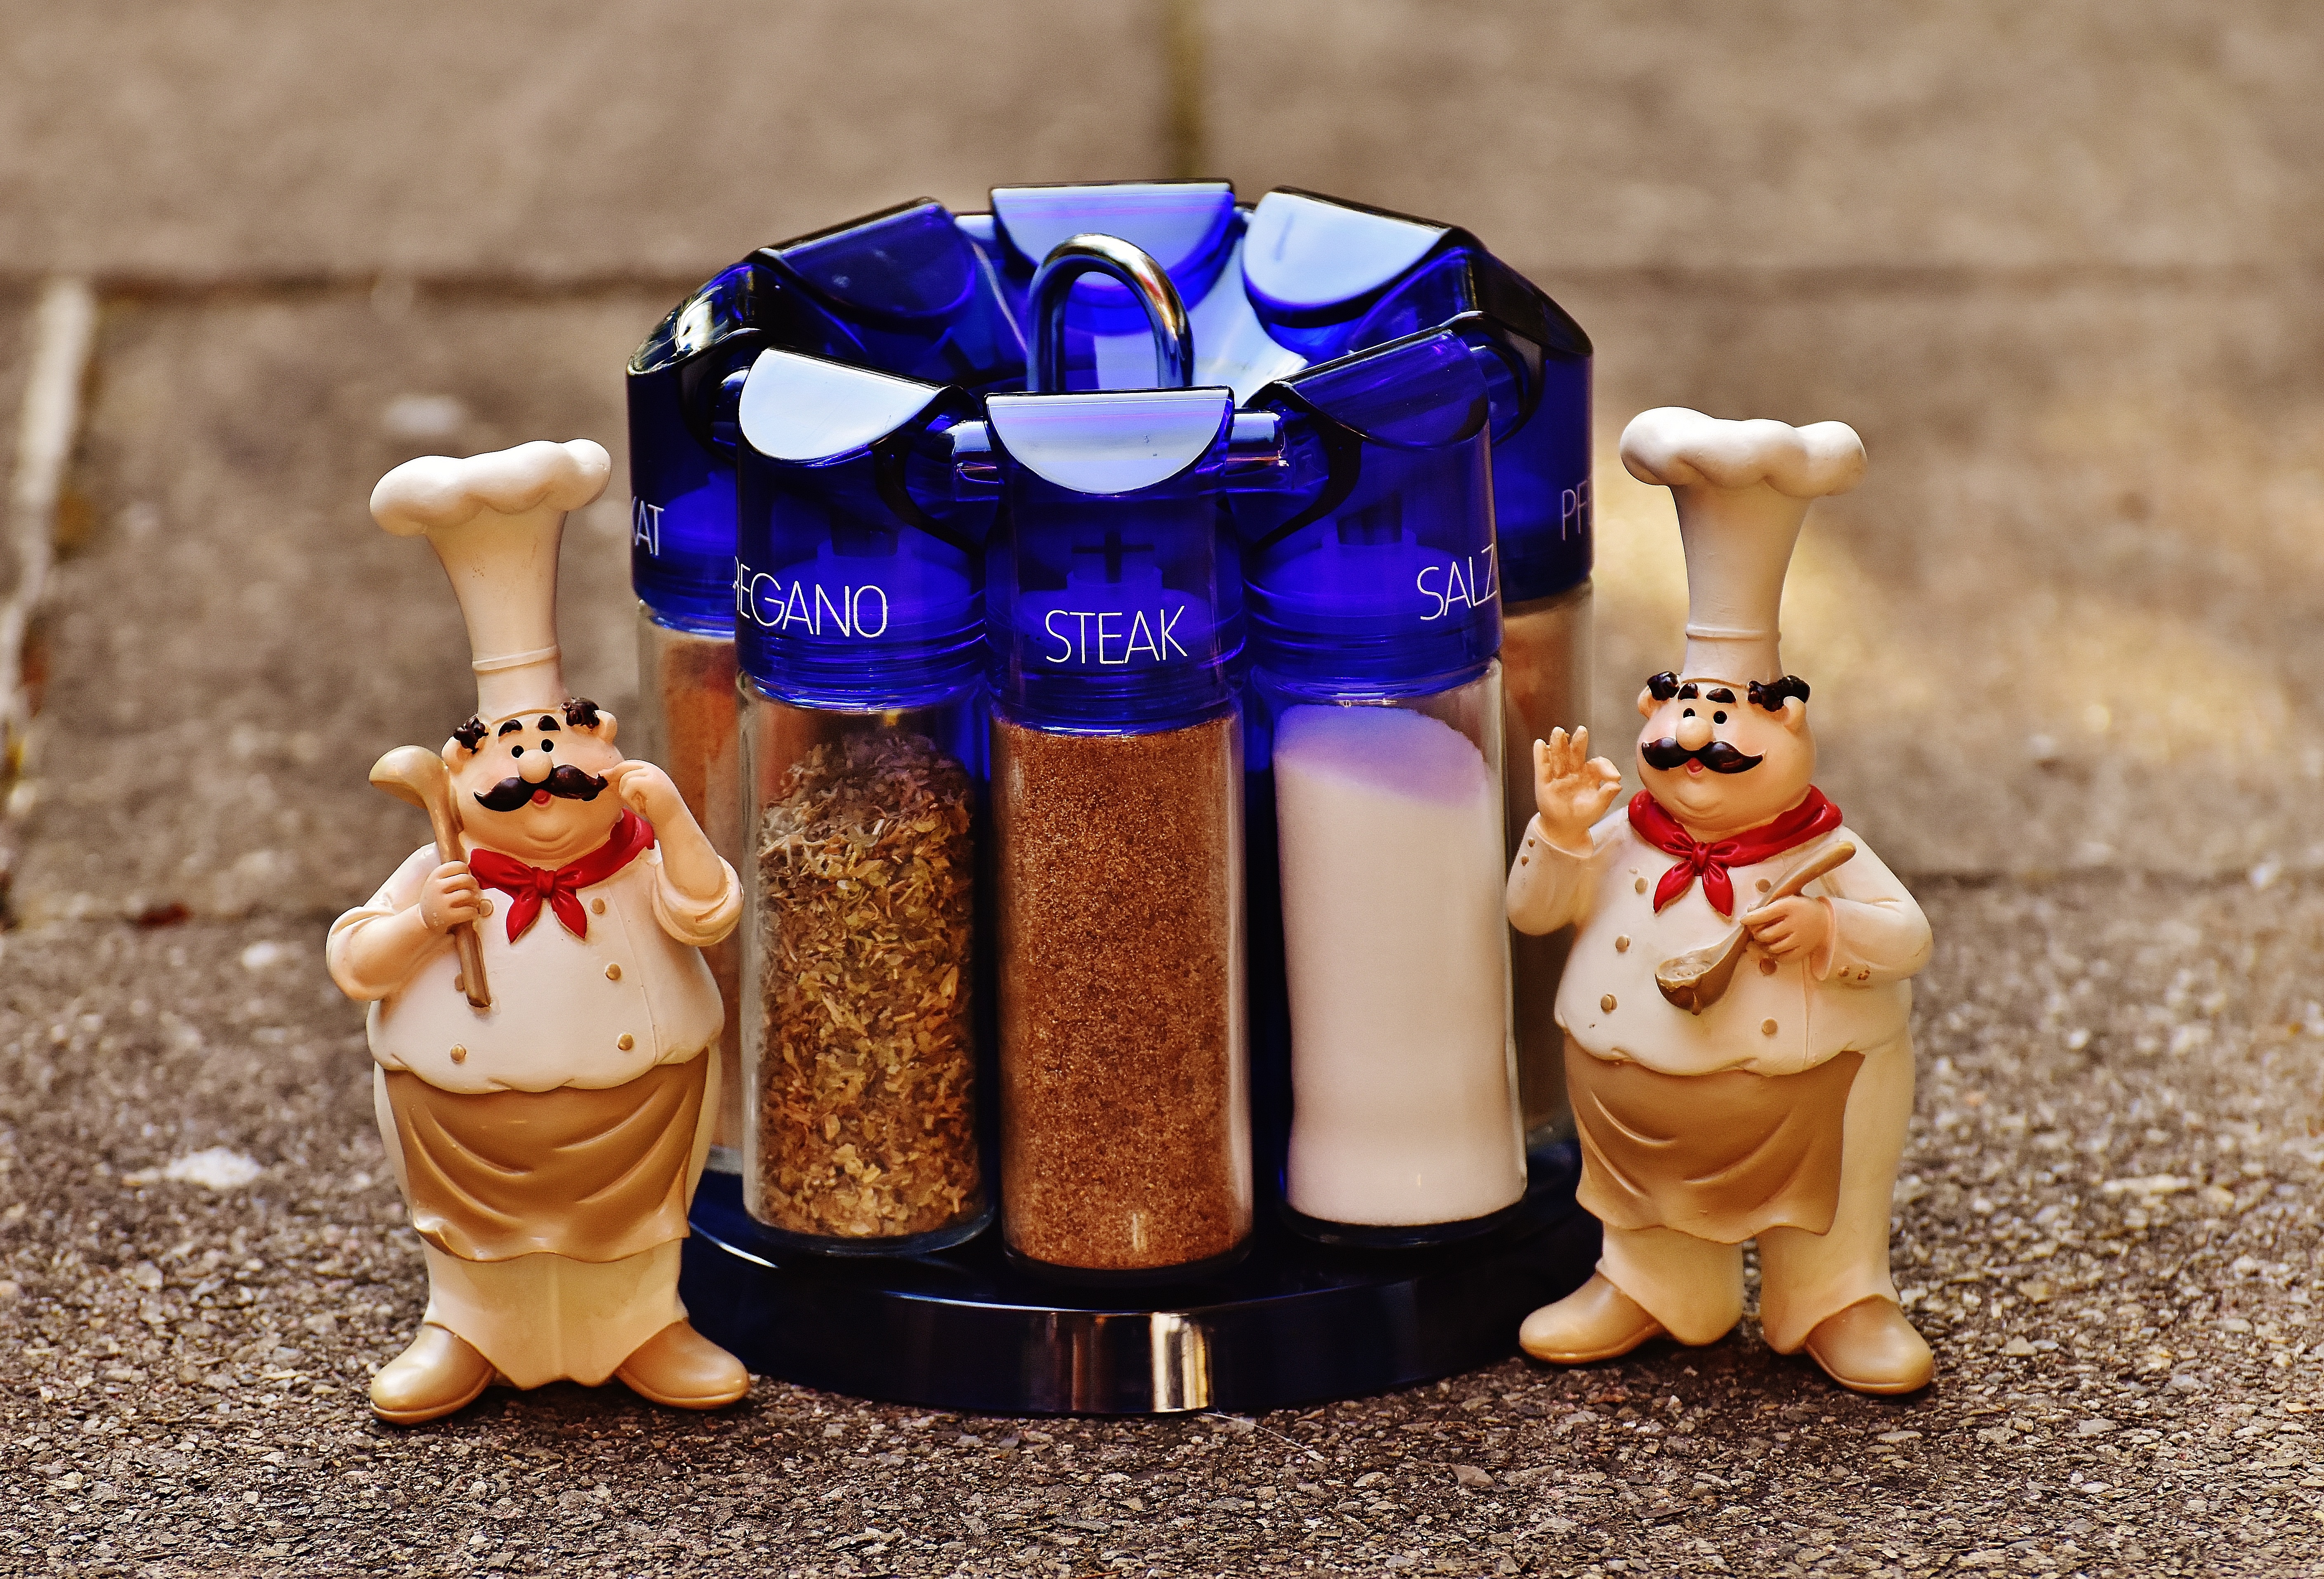
cute, food, cooking, ingredient, kitchen, dessert, eat, preparation, cook, christmas decoration, spices, figurine, funny, figures, flavor, chefs